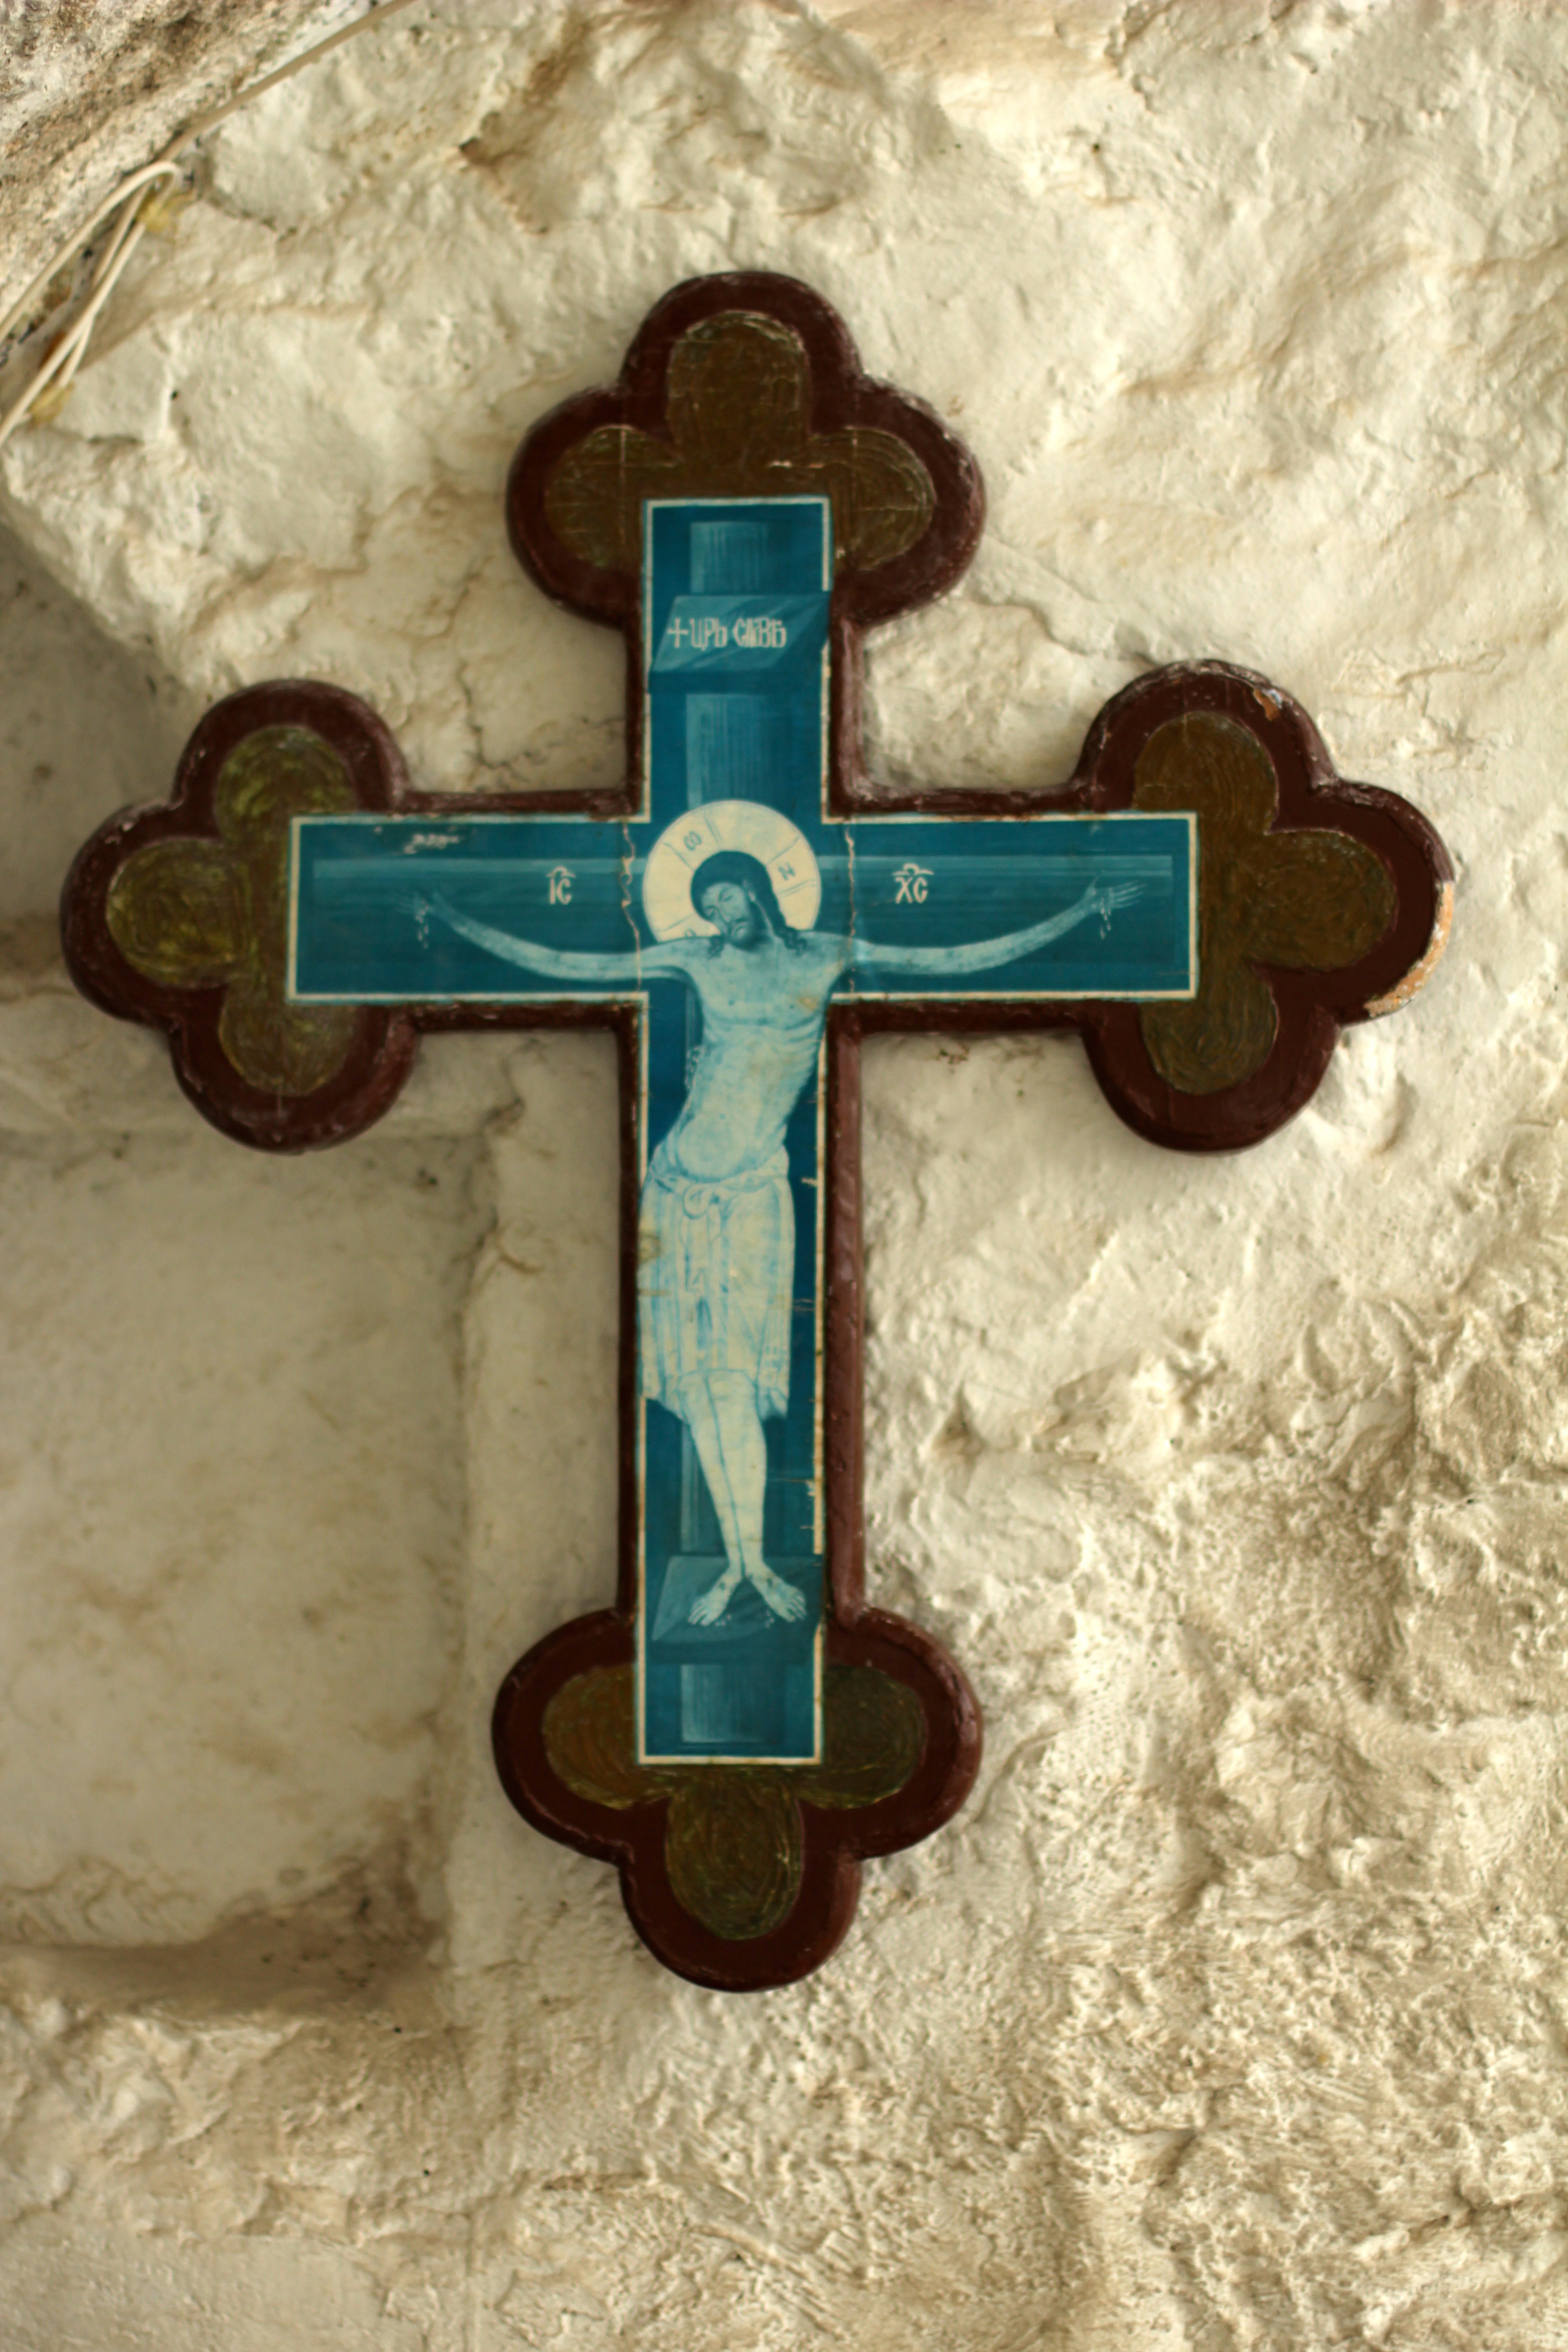
wood, number, symbol, blue, cross, christian, christ, faith, jesus, christianity, holy, god, crucifix, jesus christ, inri